Scheibe SF-23 Sperling

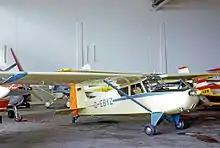
Early production SF-23A Sperling in 1965

The Sperling was the first design of powered aircraft to come from the Scheibe Flugzeugbau company which had started building gliders in 1951. The prototype first flew on 8 August 1955 and the initial production SF-23A aircraft first flew in September 1958.